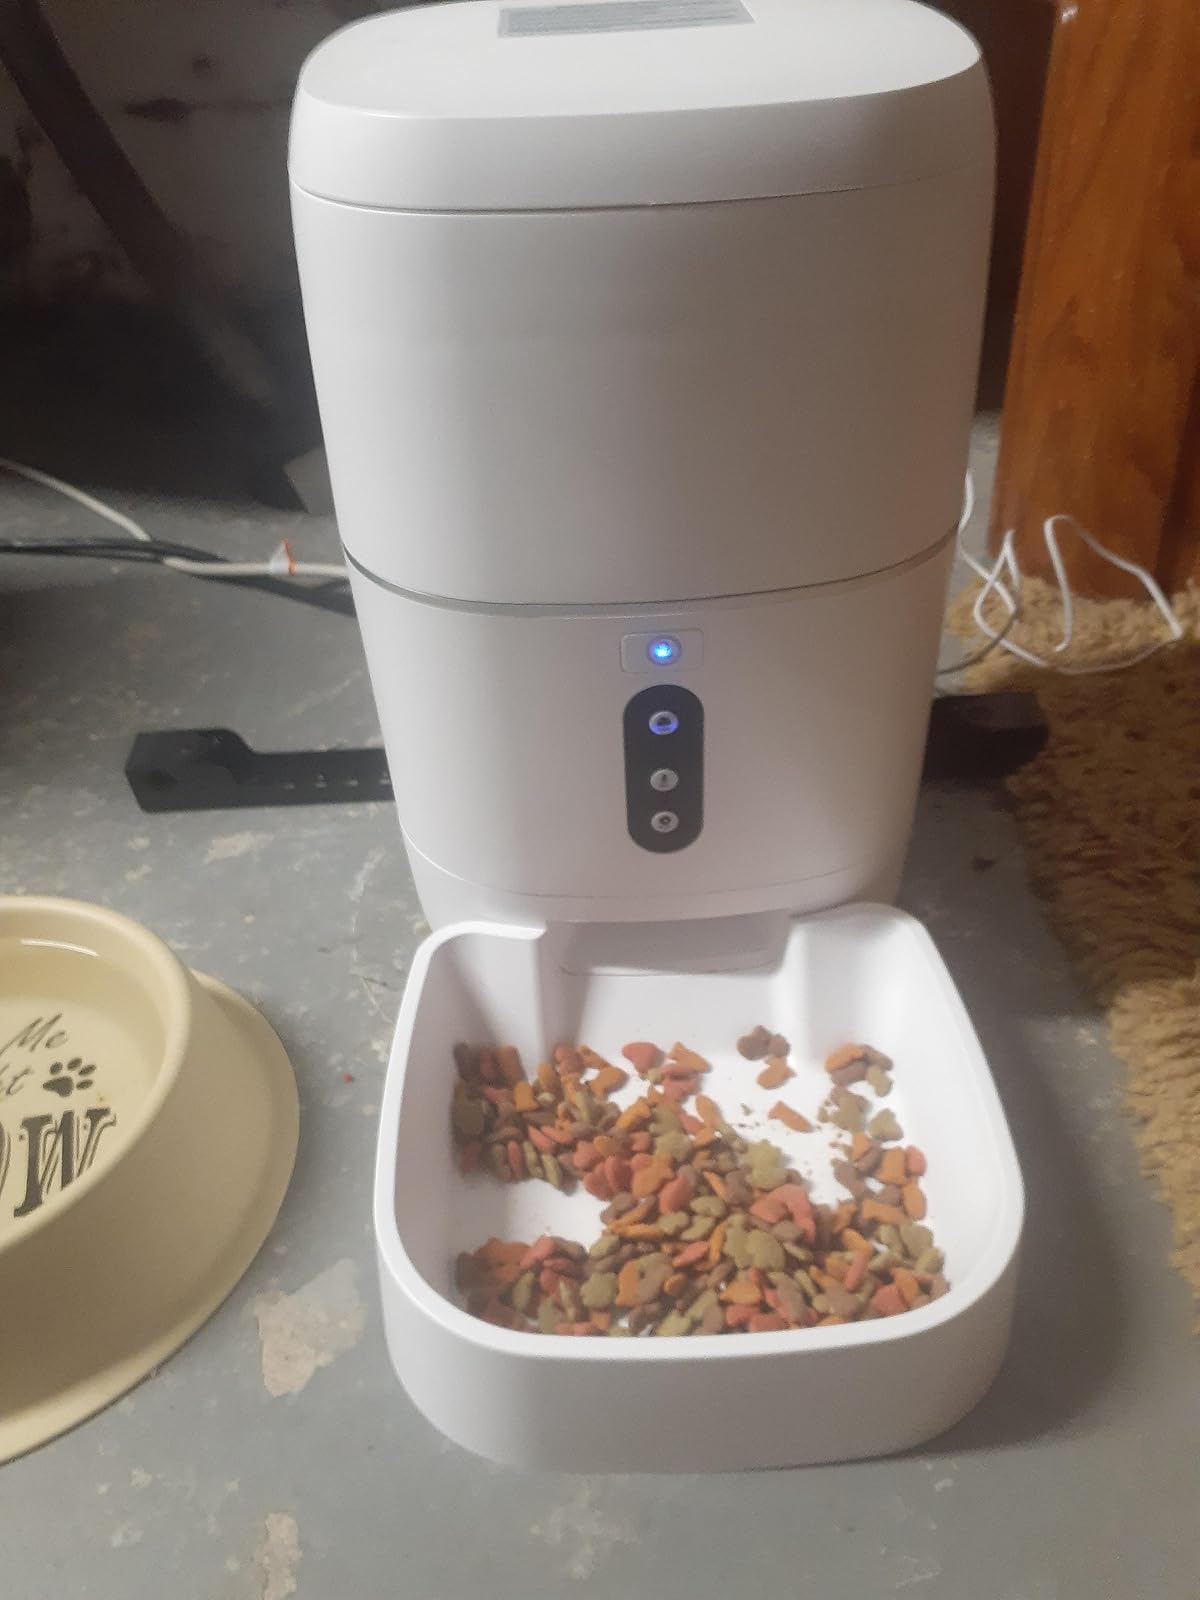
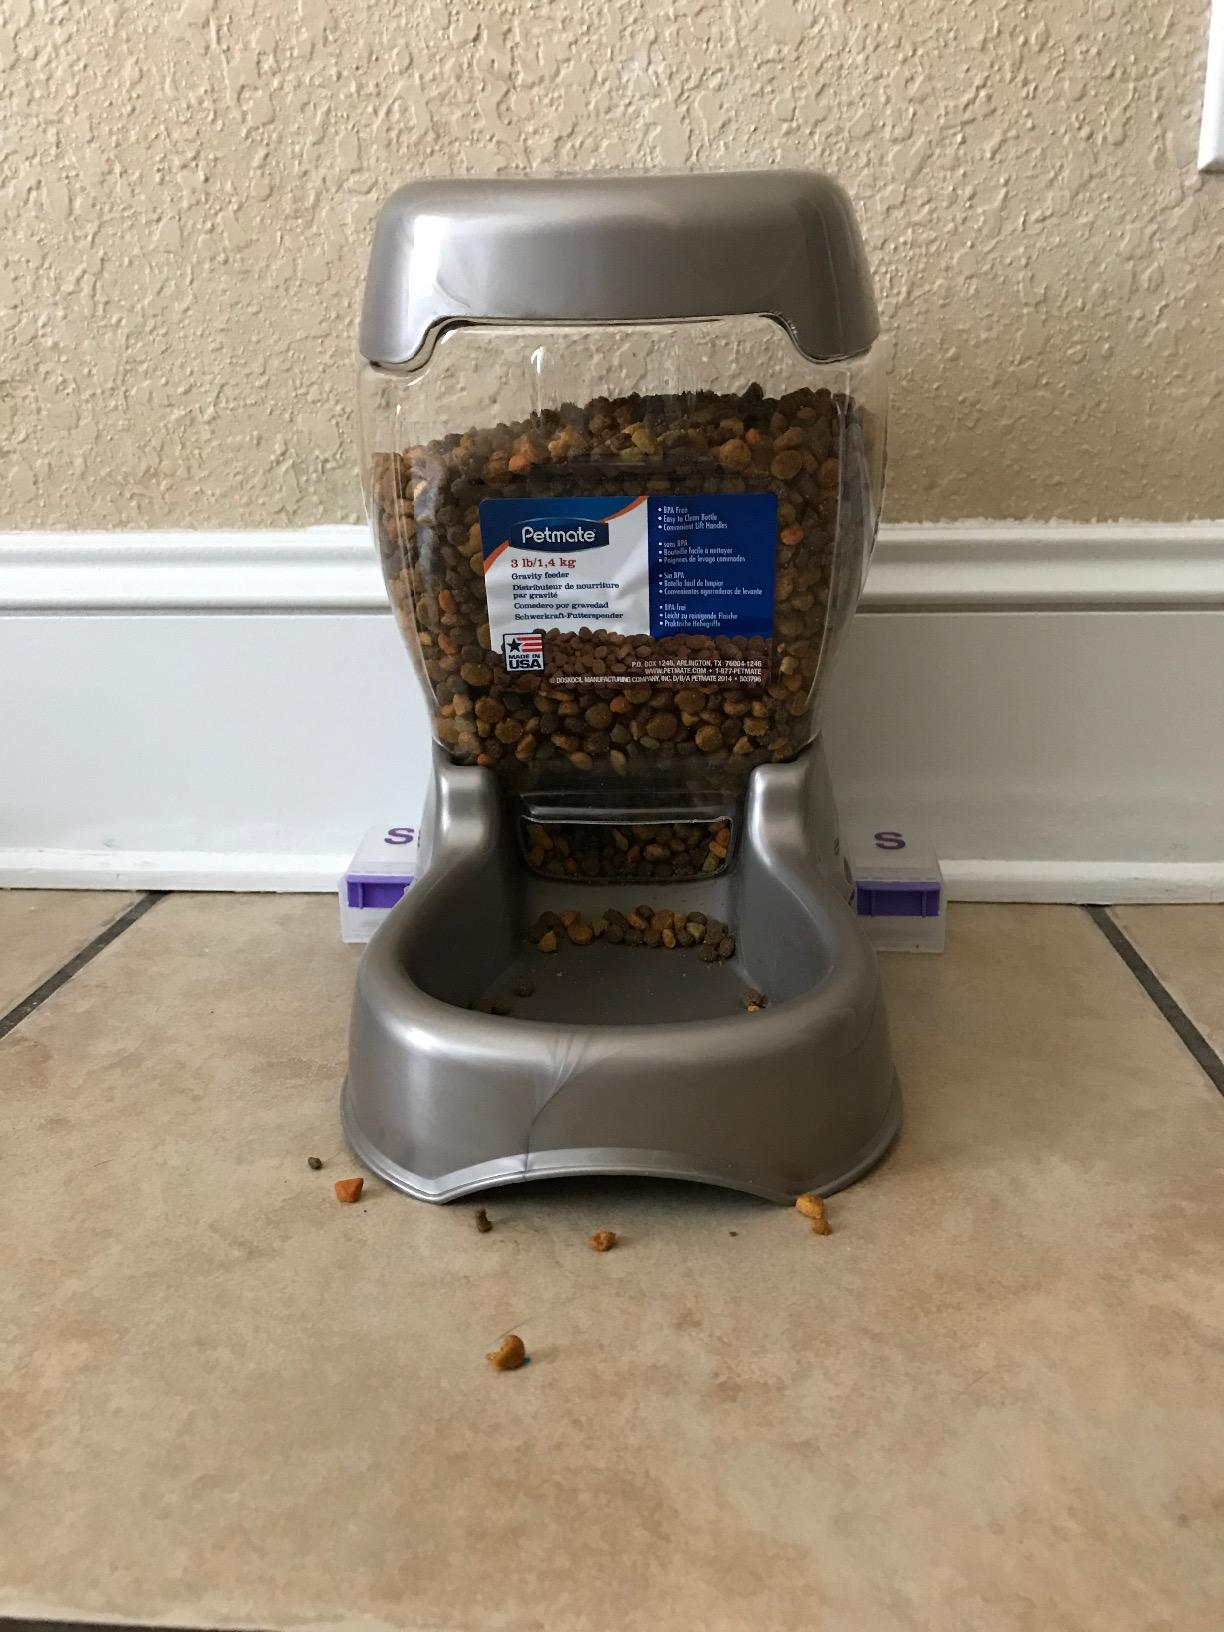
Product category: items_feeder
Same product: no